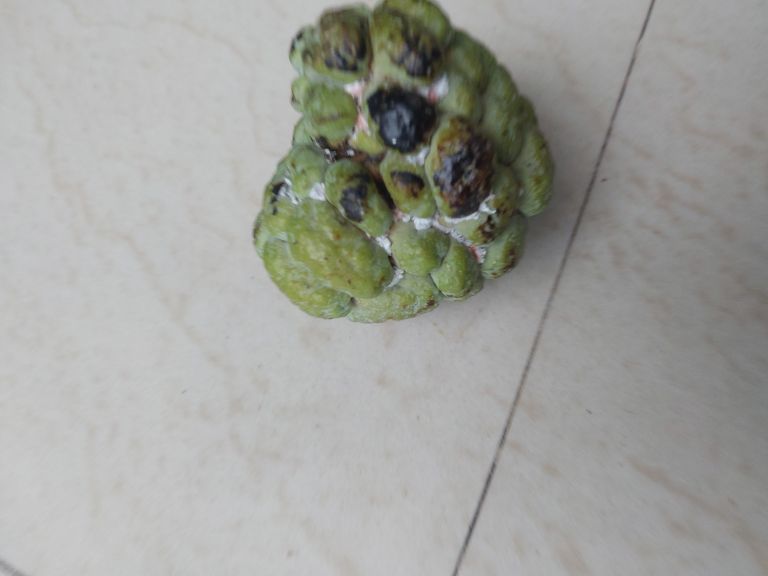
Disease label: Blank Canker